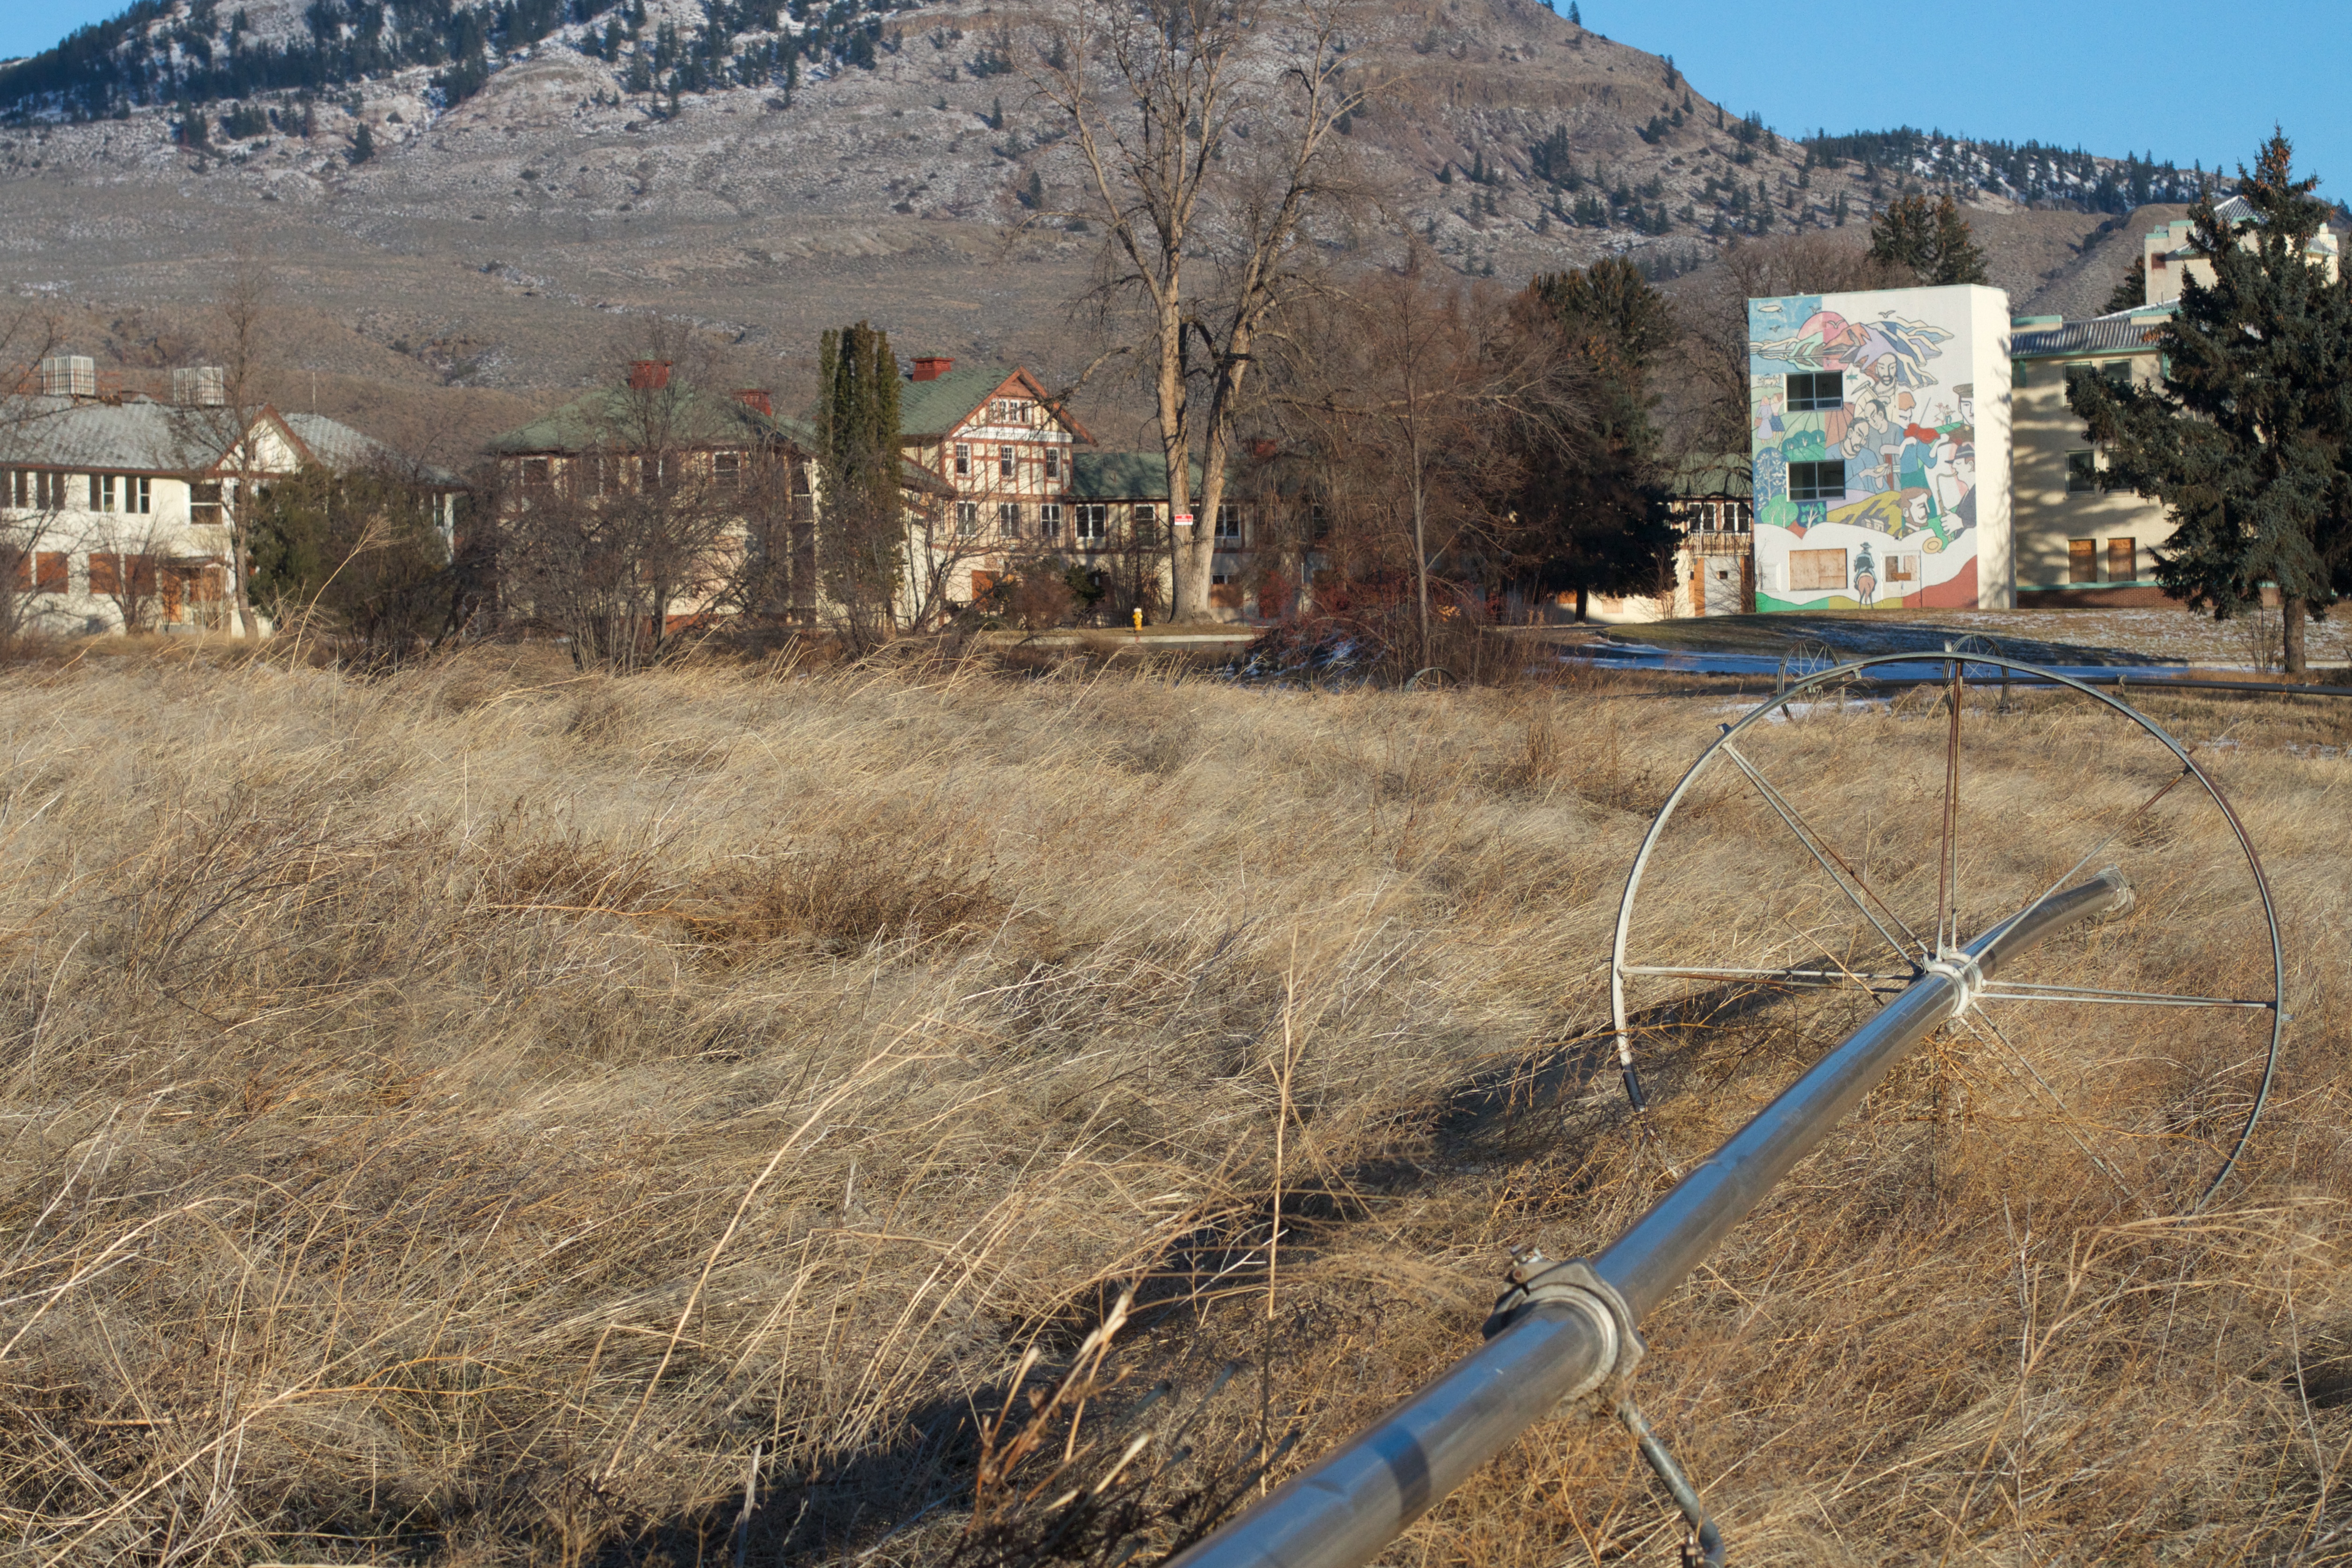
village, soil, geological phenomenon